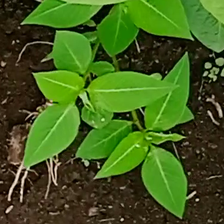
Weed species: Moti_dudhi(Euphorbia_geneculata_L)